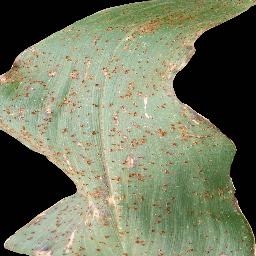
Label: Corn_(Maize)___Common_Rust